Marius Sadoveac

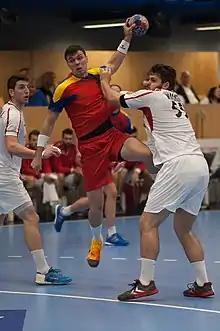
Sadoveac in action for Romania

Marius Sadoveac (born 7 May 1985) is a Romanian handballer who plays for SCM Politehnica Timișoara and the Romania national team.